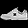
Label: Sneaker